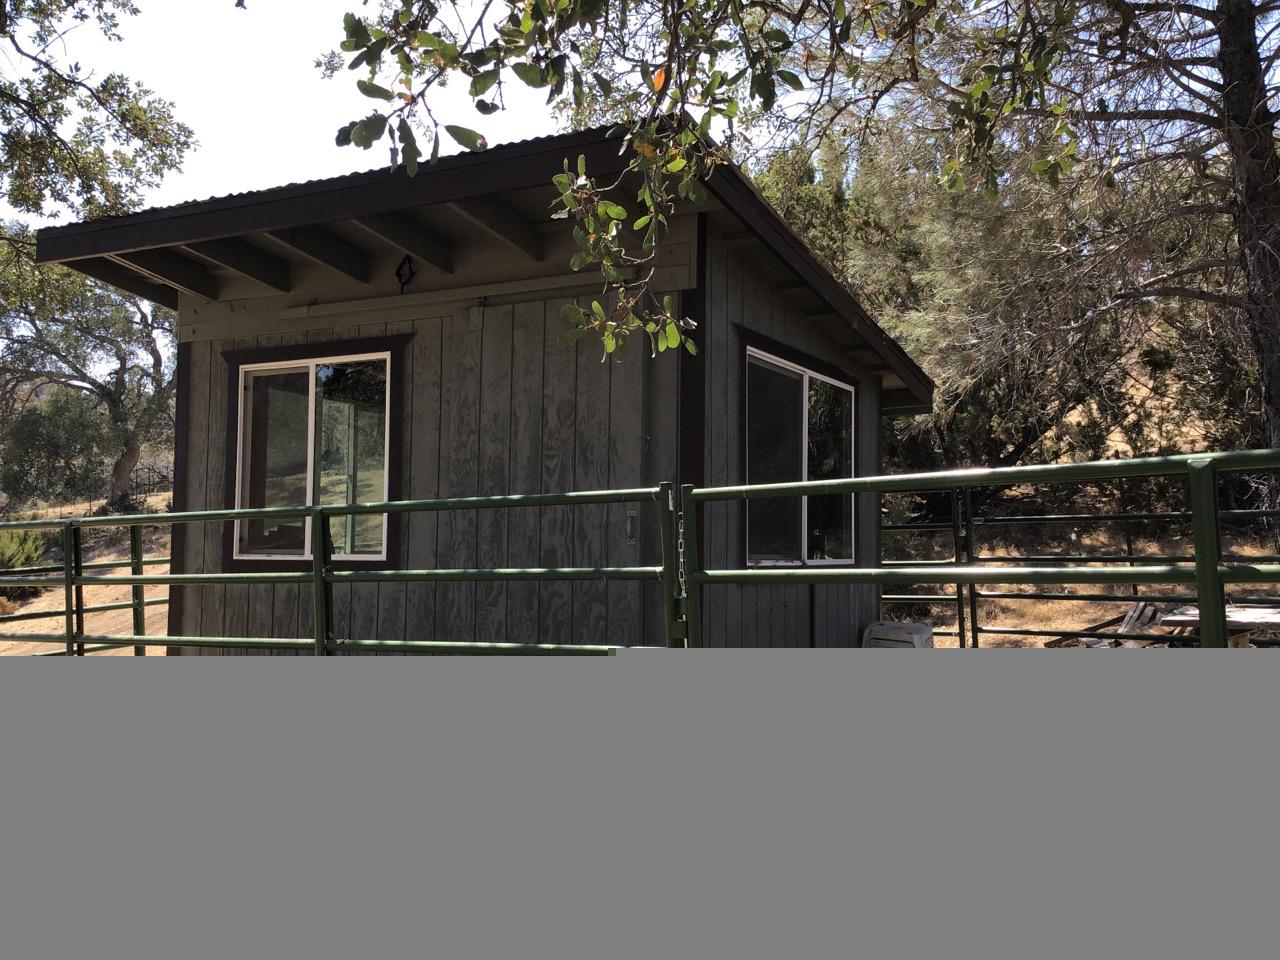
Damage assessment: no_damage